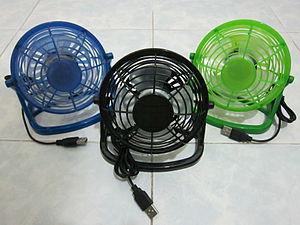
Le terme anglais Universal Serial Bus ou USB est une norme relative à un bus informatique en série qui sert à connecter des périphériques informatiques à un ordinateur ou à tout type d'appareil prévu à cet effet. Le bus USB permet de connecter des périphériques à chaud et en bénéficiant du Plug and Play qui reconnaît automatiquement le périphérique. Il peut alimenter les périphériques peu gourmands en énergie.